Zachary Hietala

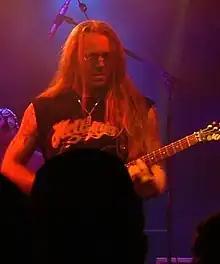
Zachary Hietala live with Tarot.

Sakari "Zachary" Hietala (born August 10, 1962 in Tervo, Finland) is the guitarist, co-songwriter and founding member of Finnish heavy metal band "Tarot" (formerly "Purgatory") in early 1980s, together with his younger brother Marko Hietala, who joined "Nightwish" in 2001. Zachary works as a youth instructor in his hometown, Kuopio, as well as teaching music theory to ninth and tenth grade students, and takes part in the management of the official "Tarot" website, responding to questions and comments made by fans on the forum.